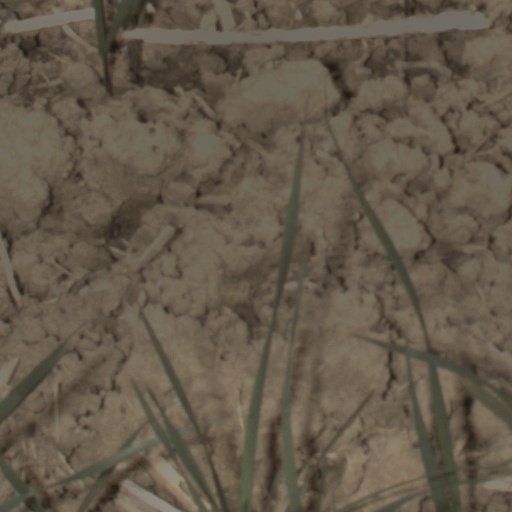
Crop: wheat